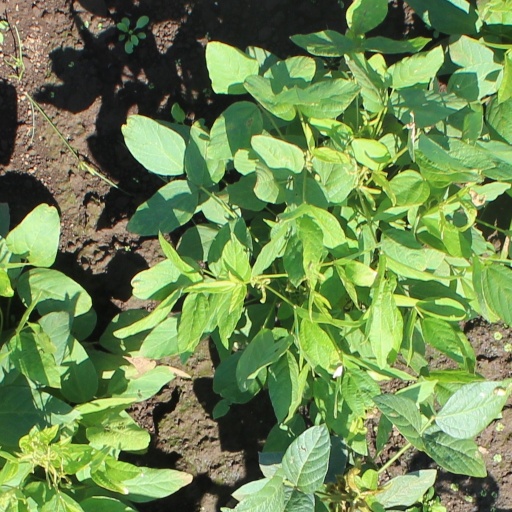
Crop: soybean